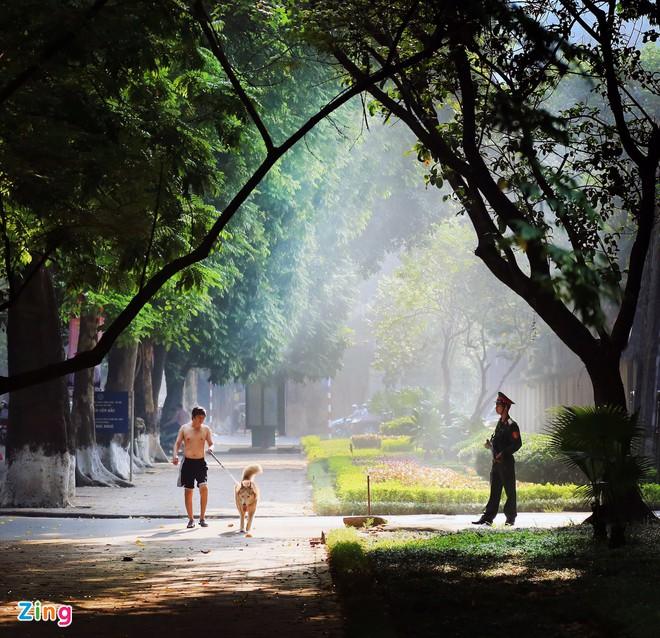
có một người đang dắt chó đi dạo ở trên đường